Manor of Molland

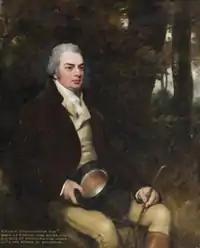
"Sir John Throckmorton Bart. Born at Weston com. Bucks 27 July 1753 Died at... 3 Jan 1819 Buried at Coughton". Attributed to Thomas Phillips (1770–1845). At Coughton Court, Throckmorton Collection, owned by the National Trust. NTPL Ref. No.173362

Mary Courtenay (bapt.1/2/1687, died 1747), married in 1725 William Paston (died 1769) of Horton Court near Chipping Sodbury, Gloucestershire. Mary Courtenay was said by the Antiquary Thomas Hearne (died 1735) to have been "a lady of great understanding and virtue". There is a monument to William Paston (died 1769) in Horton Church, where both he and his wife Mary Courtenay were buried.